Paull

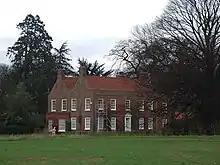
Boreas Hall (2007)

Paull Holme ("Holm") was also listed in the Domesday report, also in the Manor of Burstwick. The family of Holme held the place from the post Conquest period onwards, up to the 18th century when the estate passed to the Torre family through marriage to the female line of Holme. In 1377 the population was around 100.